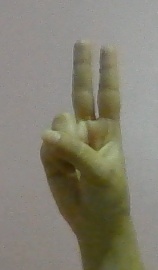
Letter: taa